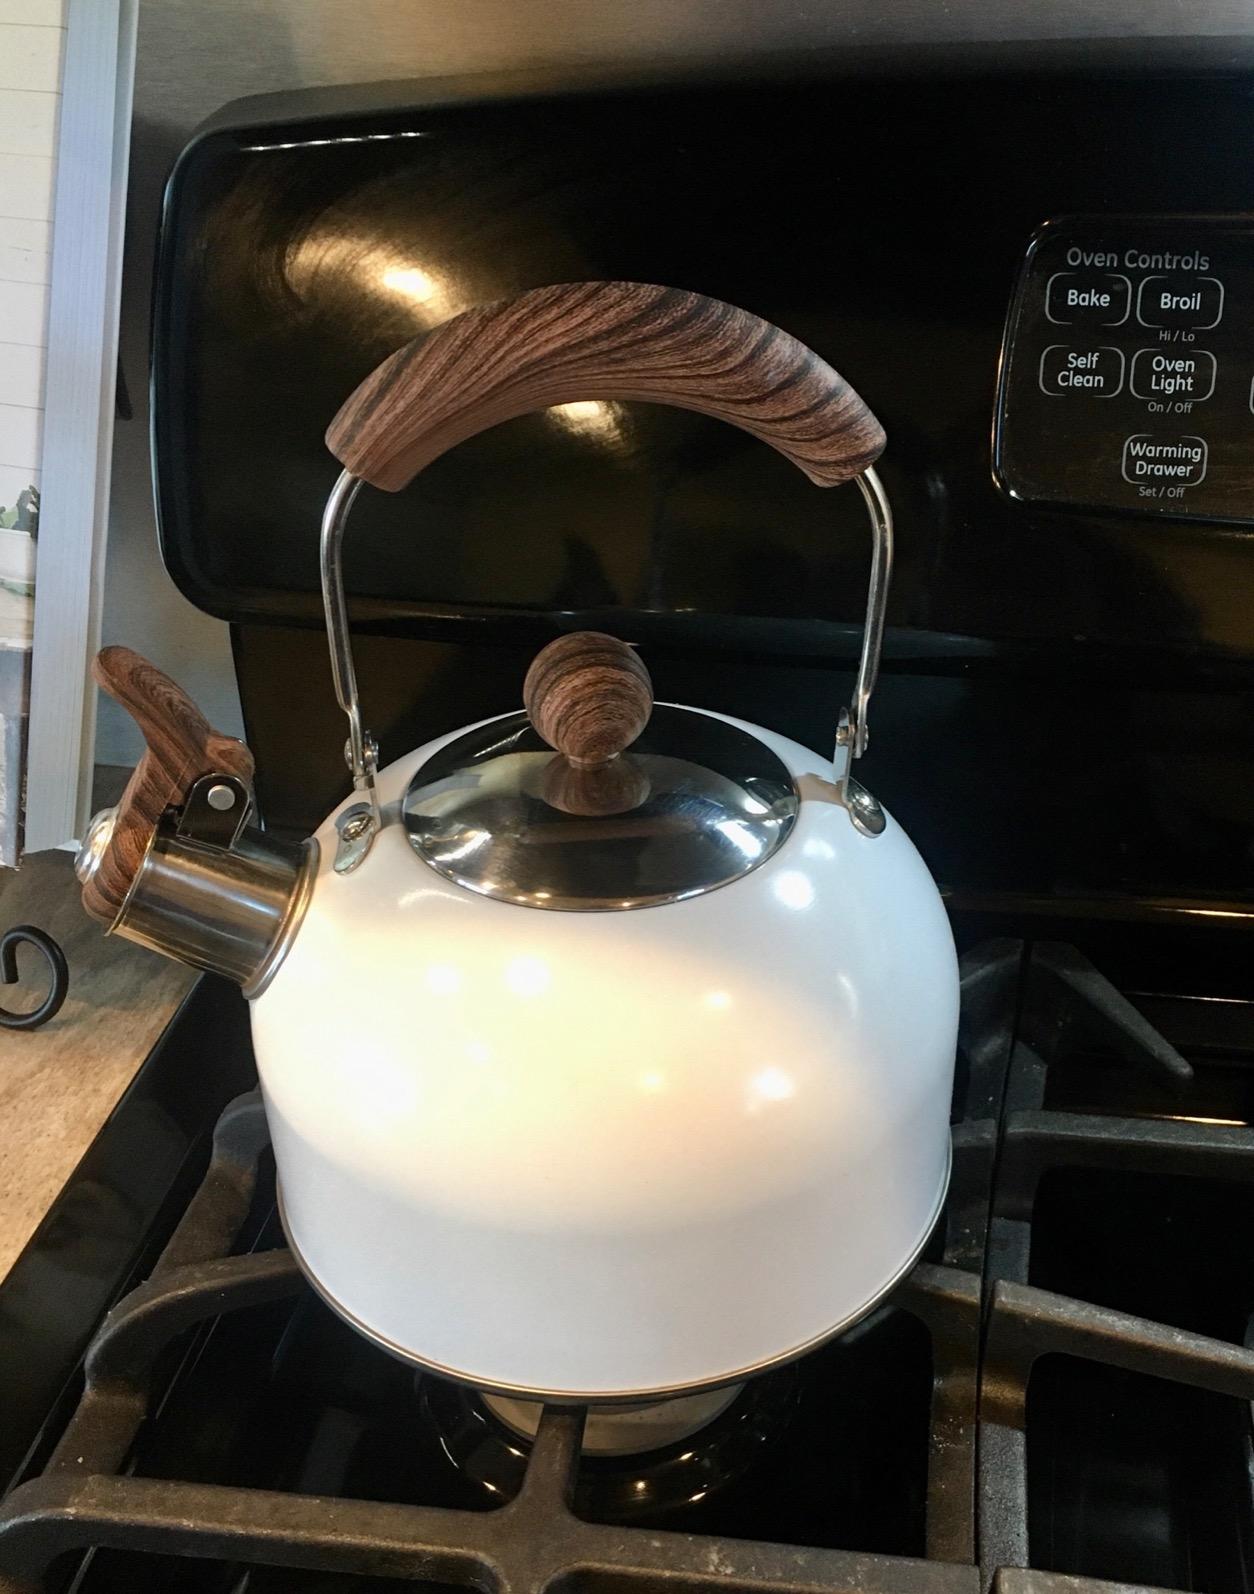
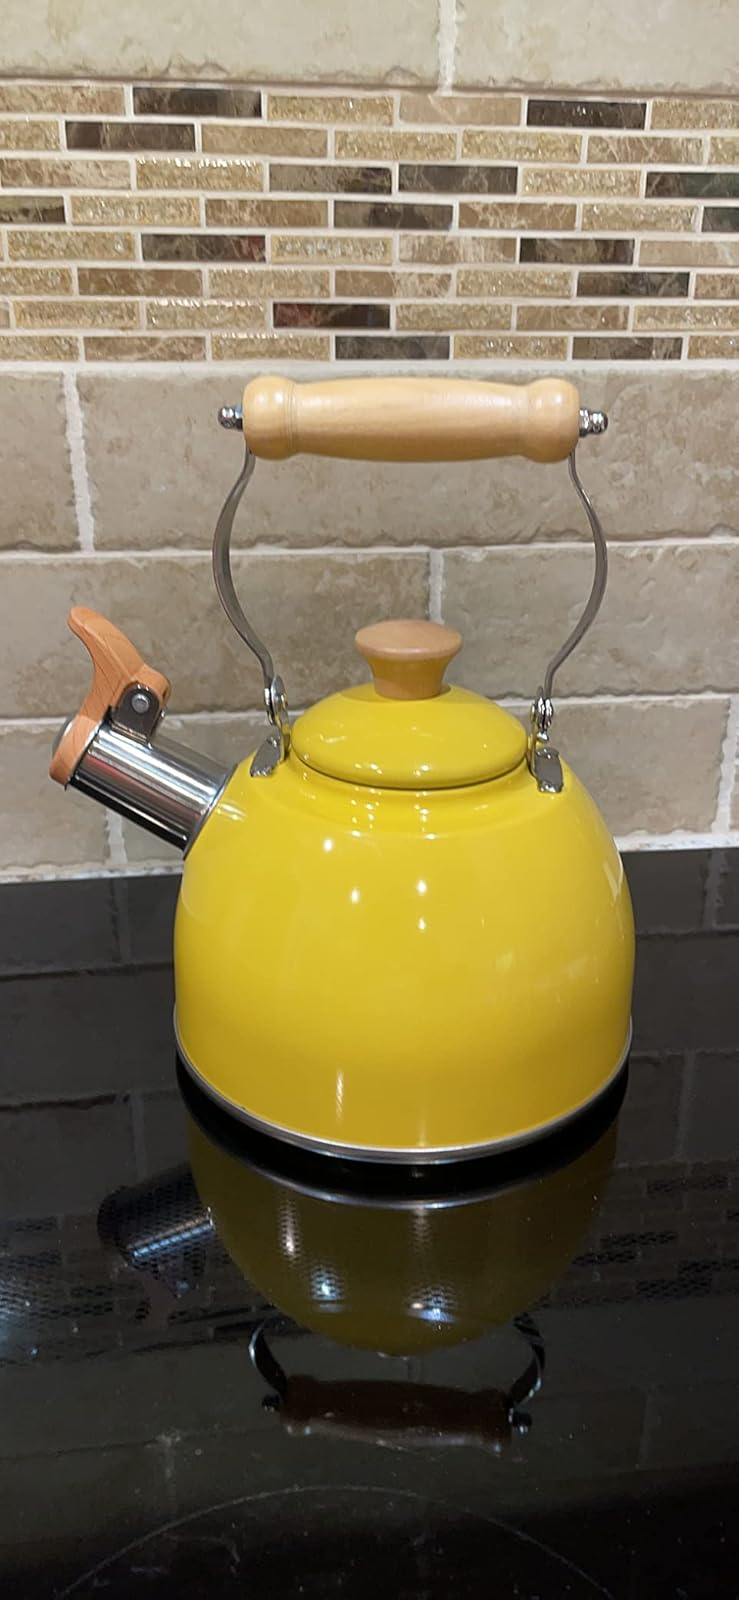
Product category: items_kettle
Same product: no